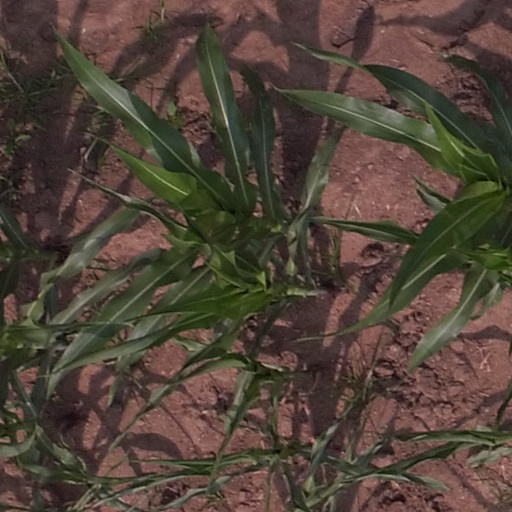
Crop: maize; corn